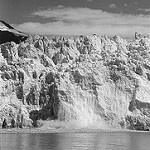
Label: B & W